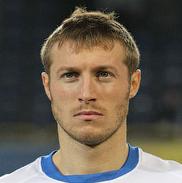
Age: 24